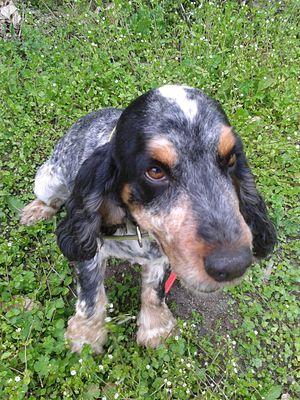
Ybyvtcrvt
Le cocker spaniel anglais ou cocker anglais est une race de chiens classée, selon la Société centrale canine, dans le groupe huit des retrievers, chiens leveurs de gibier et chiens d'eau.